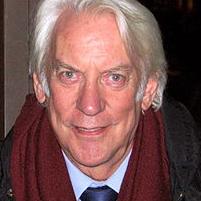
Age: 59